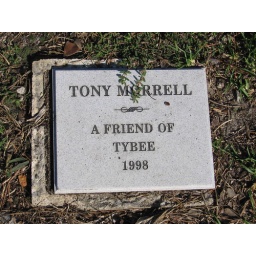
A monument dedicated to one of Tybee's longtime residents, Tony Morrell, who has a tree planted in his honor.